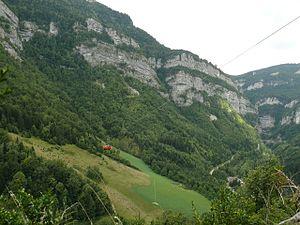
Vue d'ensemble de la Tyrolienne Pierre Rias
La tyrolienne est un système de transport sur filin. Il s'agit d'un mode de déplacement utilisé pour la traversée en hauteur d'un obstacle dénivelé comme une douve ou autre cuvette naturelle ou artificielle.
La tyrolienne Pierre Rias est un ensemble de deux tyroliennes événementielles mises en place par le Spéléo Secours Français, dans le cadre du IVᵉ congrès international de spéléologie qui s'est tenu à Lans-en-Vercors en août 2008. Cette installation a été établie sur la commune de Rencurel, près du lieu-dit La Balme de Rencurel.